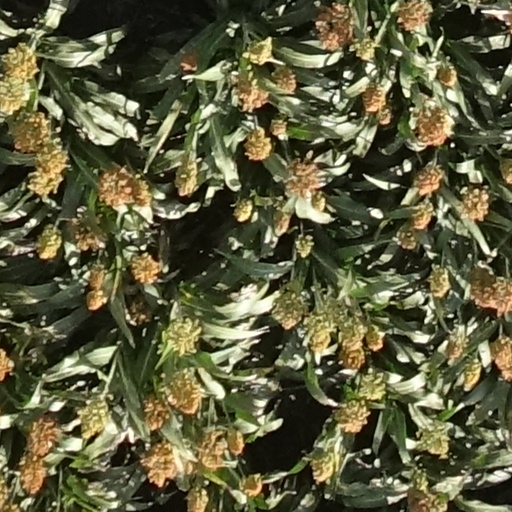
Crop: sorghum